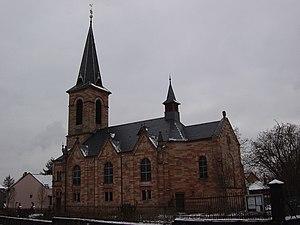
Bexbach est une ville allemande, située en Sarre, à 25 km de Sarrebruck, à 30 km de la frontière franco-allemande. La ville a été fondée en 1974, ainsi que les 5 communes qui appartiennent à Bexbach : Oberbexbach, Frankenholz, Höchen, Niederbexbach et Kleinottweiler.